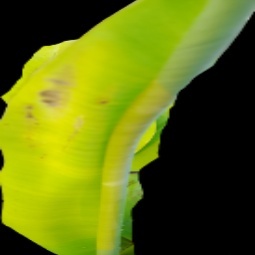
Label: Boron